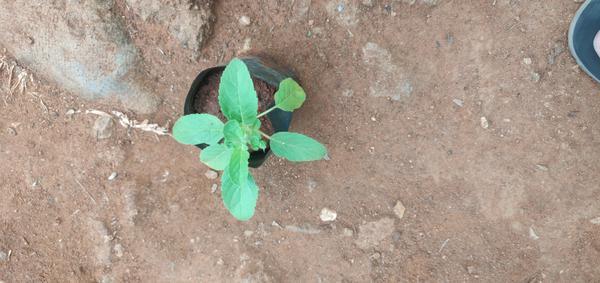
Plant: Tulasi